Zerelda James

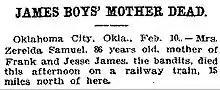
Obituary from the "Washington Post"; February 11, 1911

Zerelda died in 1911 in the Burlington carriage on a train traveling to San Francisco, California of a heart ailment (some 20 miles outside of Oklahoma City). She was 86 years old and was buried next to Reuben Samuel, her third husband, and sons Jesse and Archie at Mount Olivet Cemetery, Clay County, Missouri.